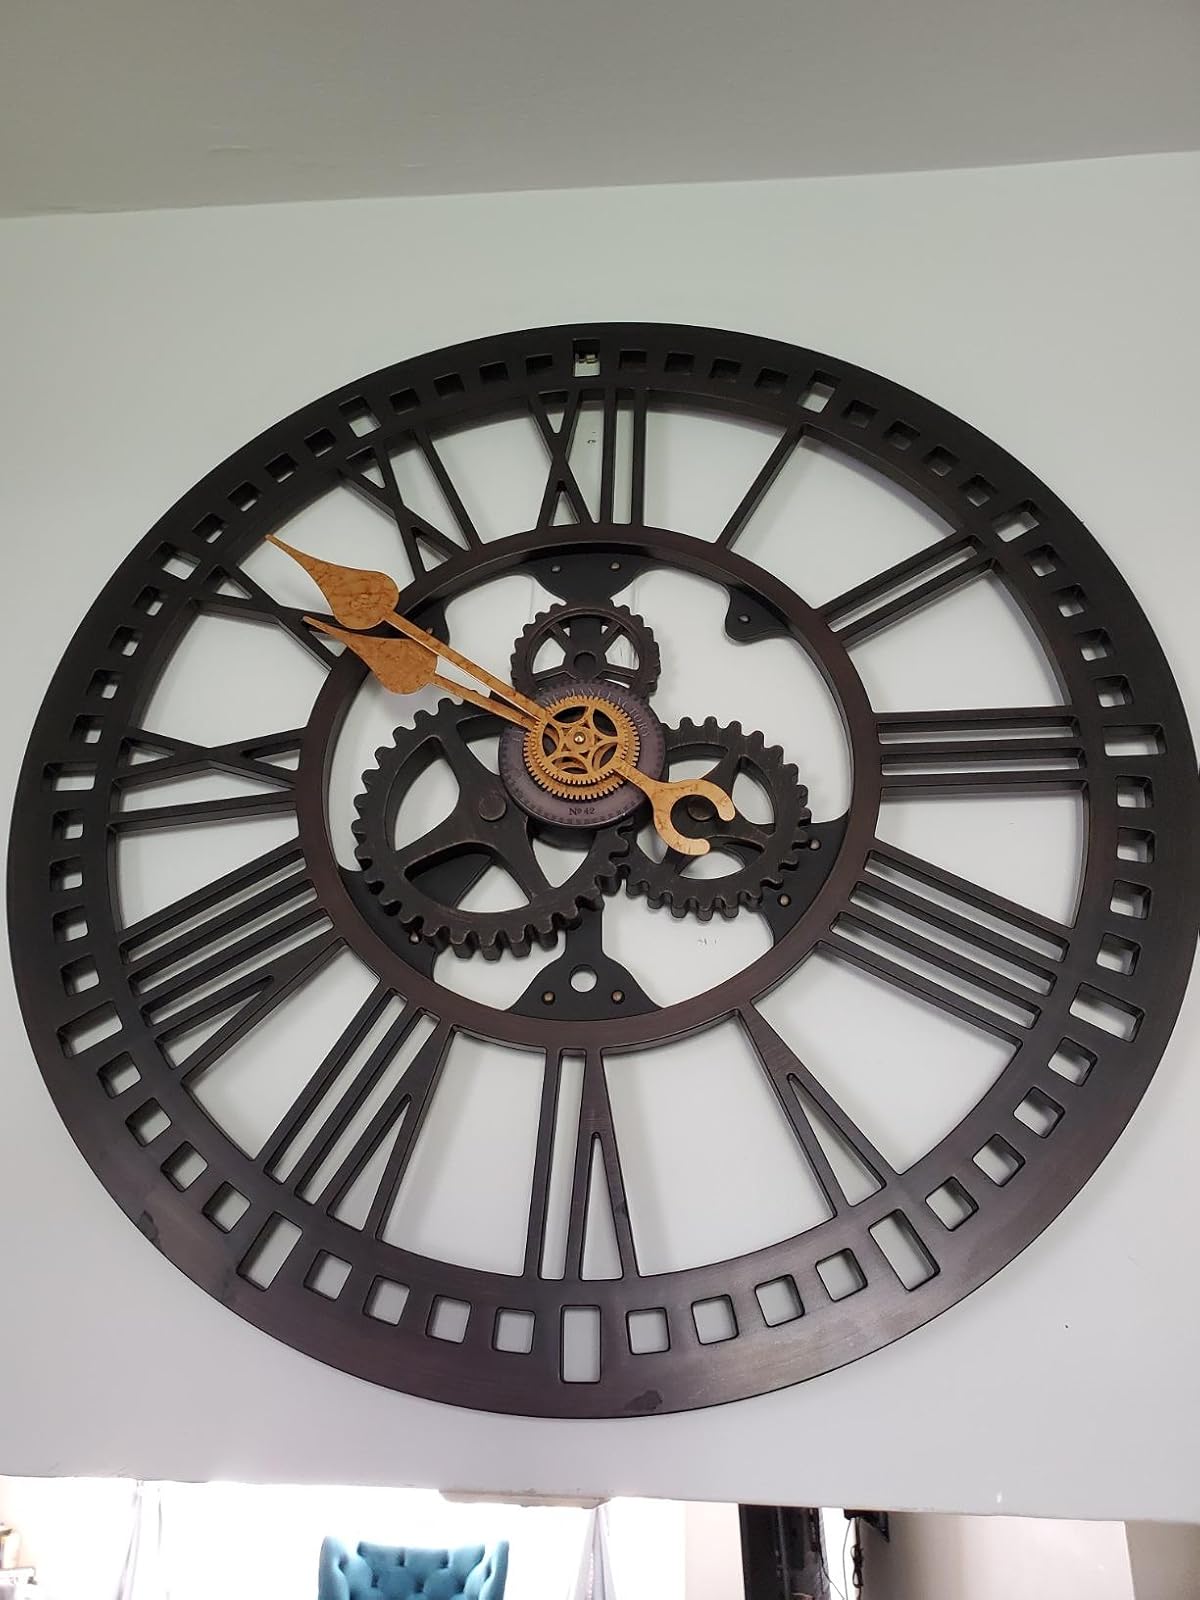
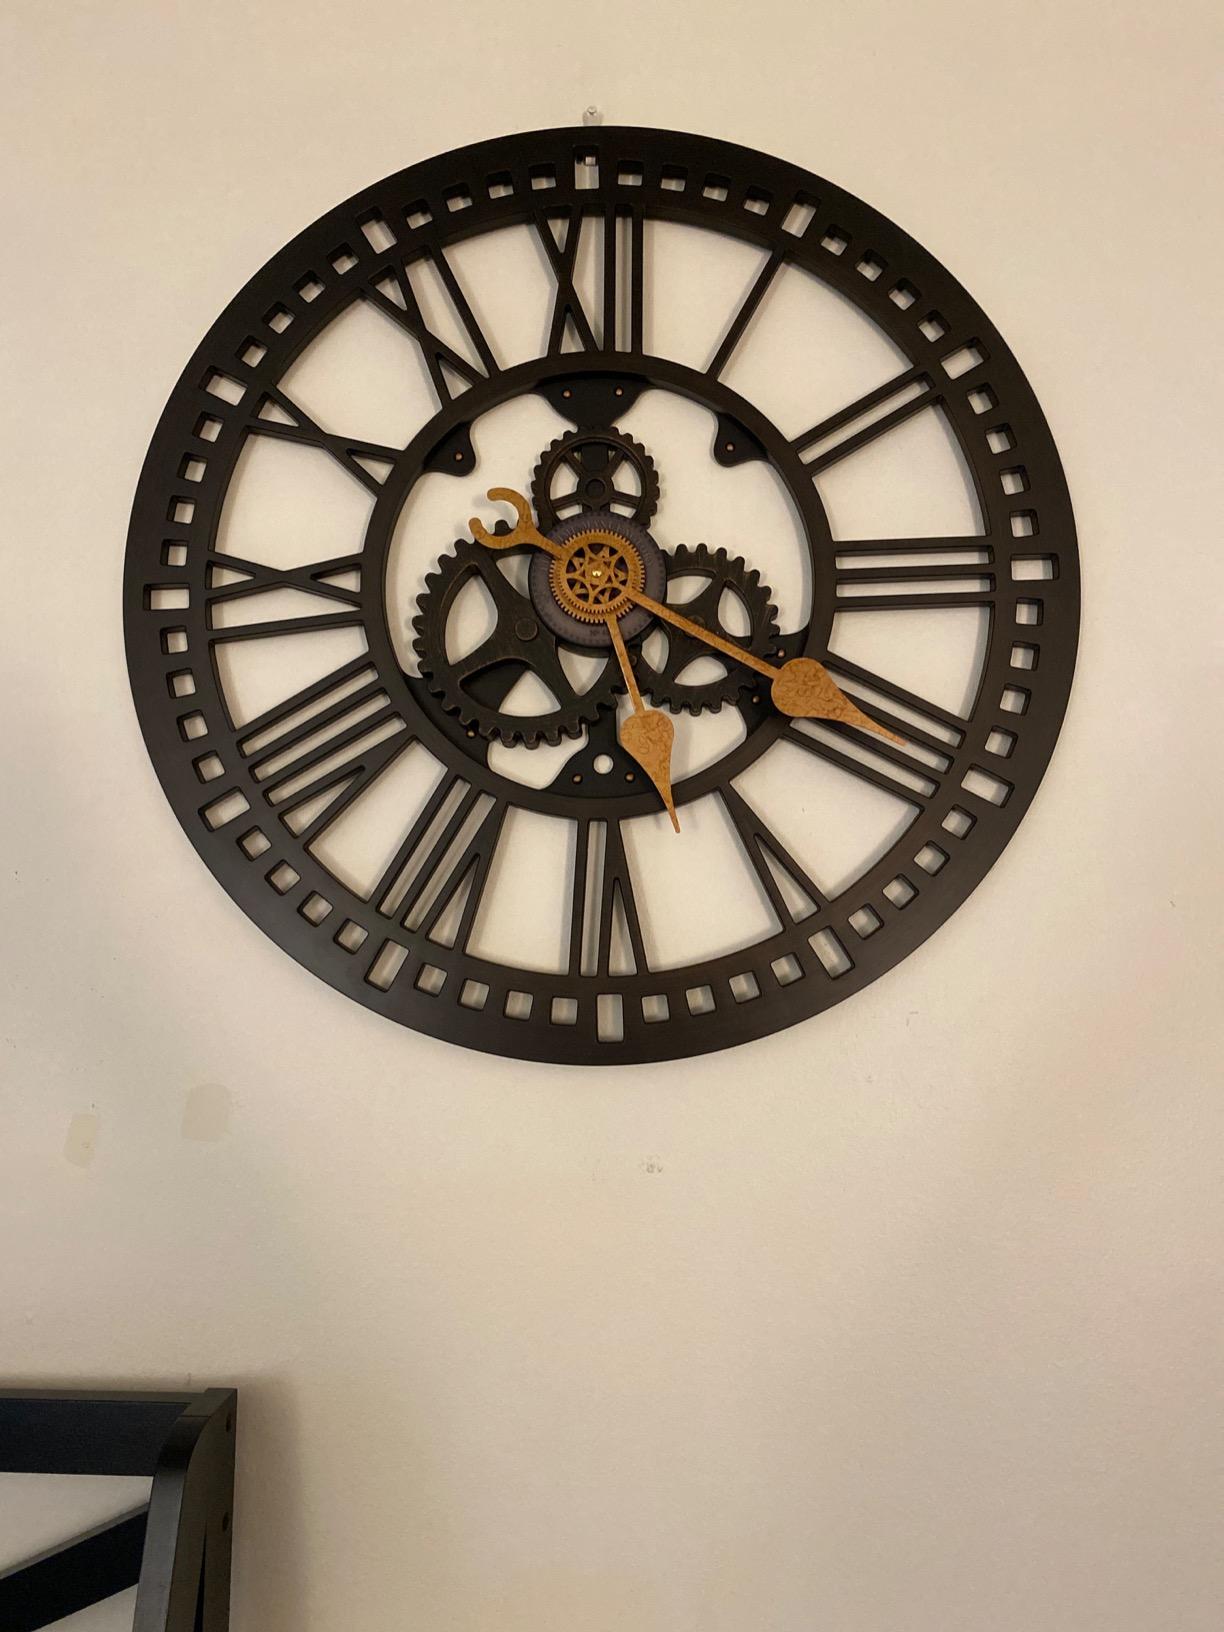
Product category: clock
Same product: yes